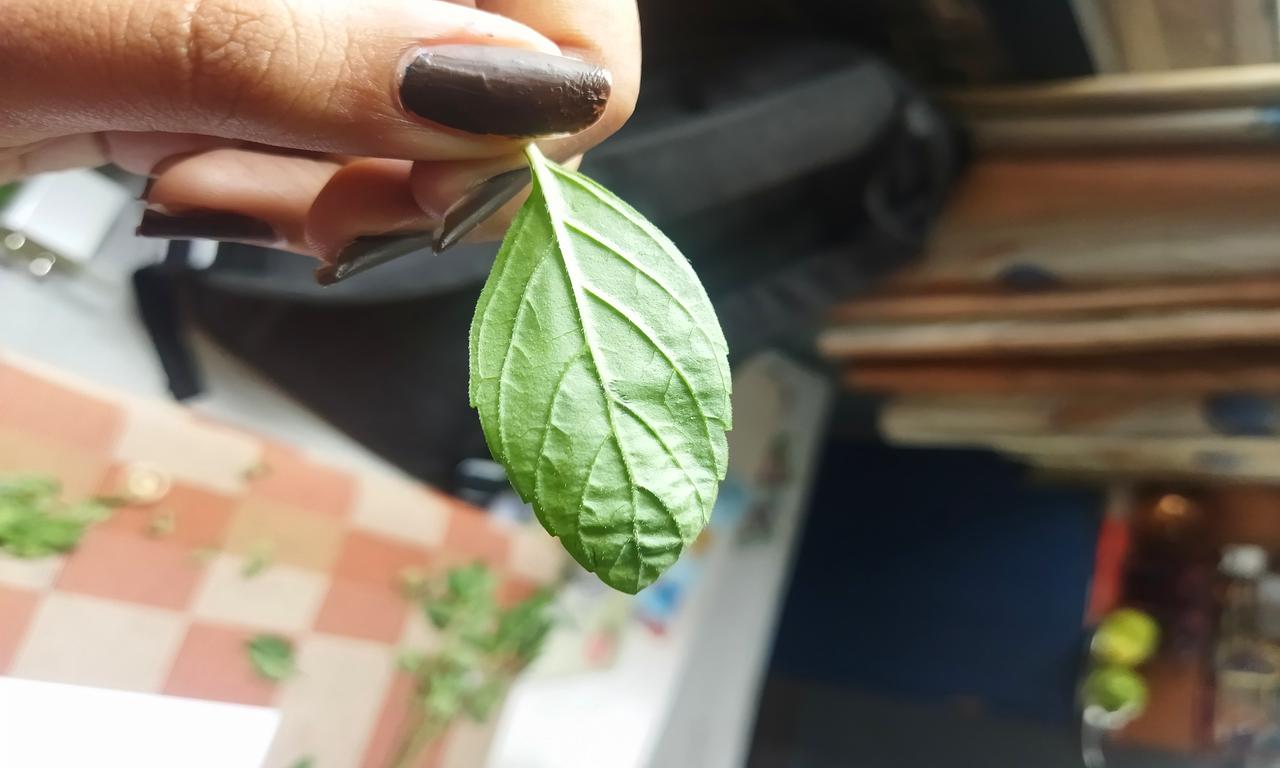
Label: Fresh